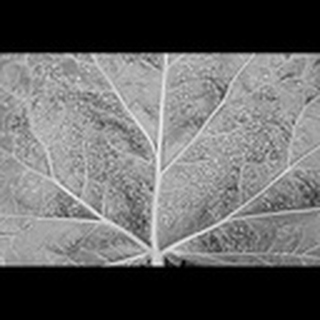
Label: cotton_aphids